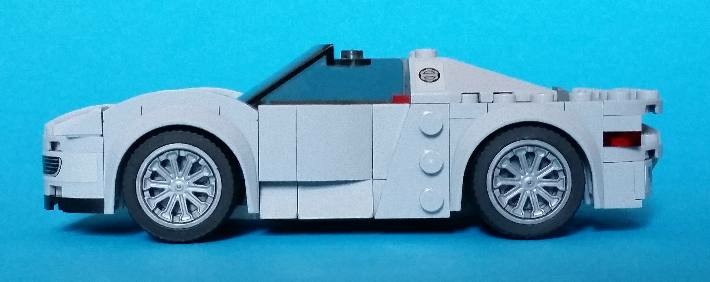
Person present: No